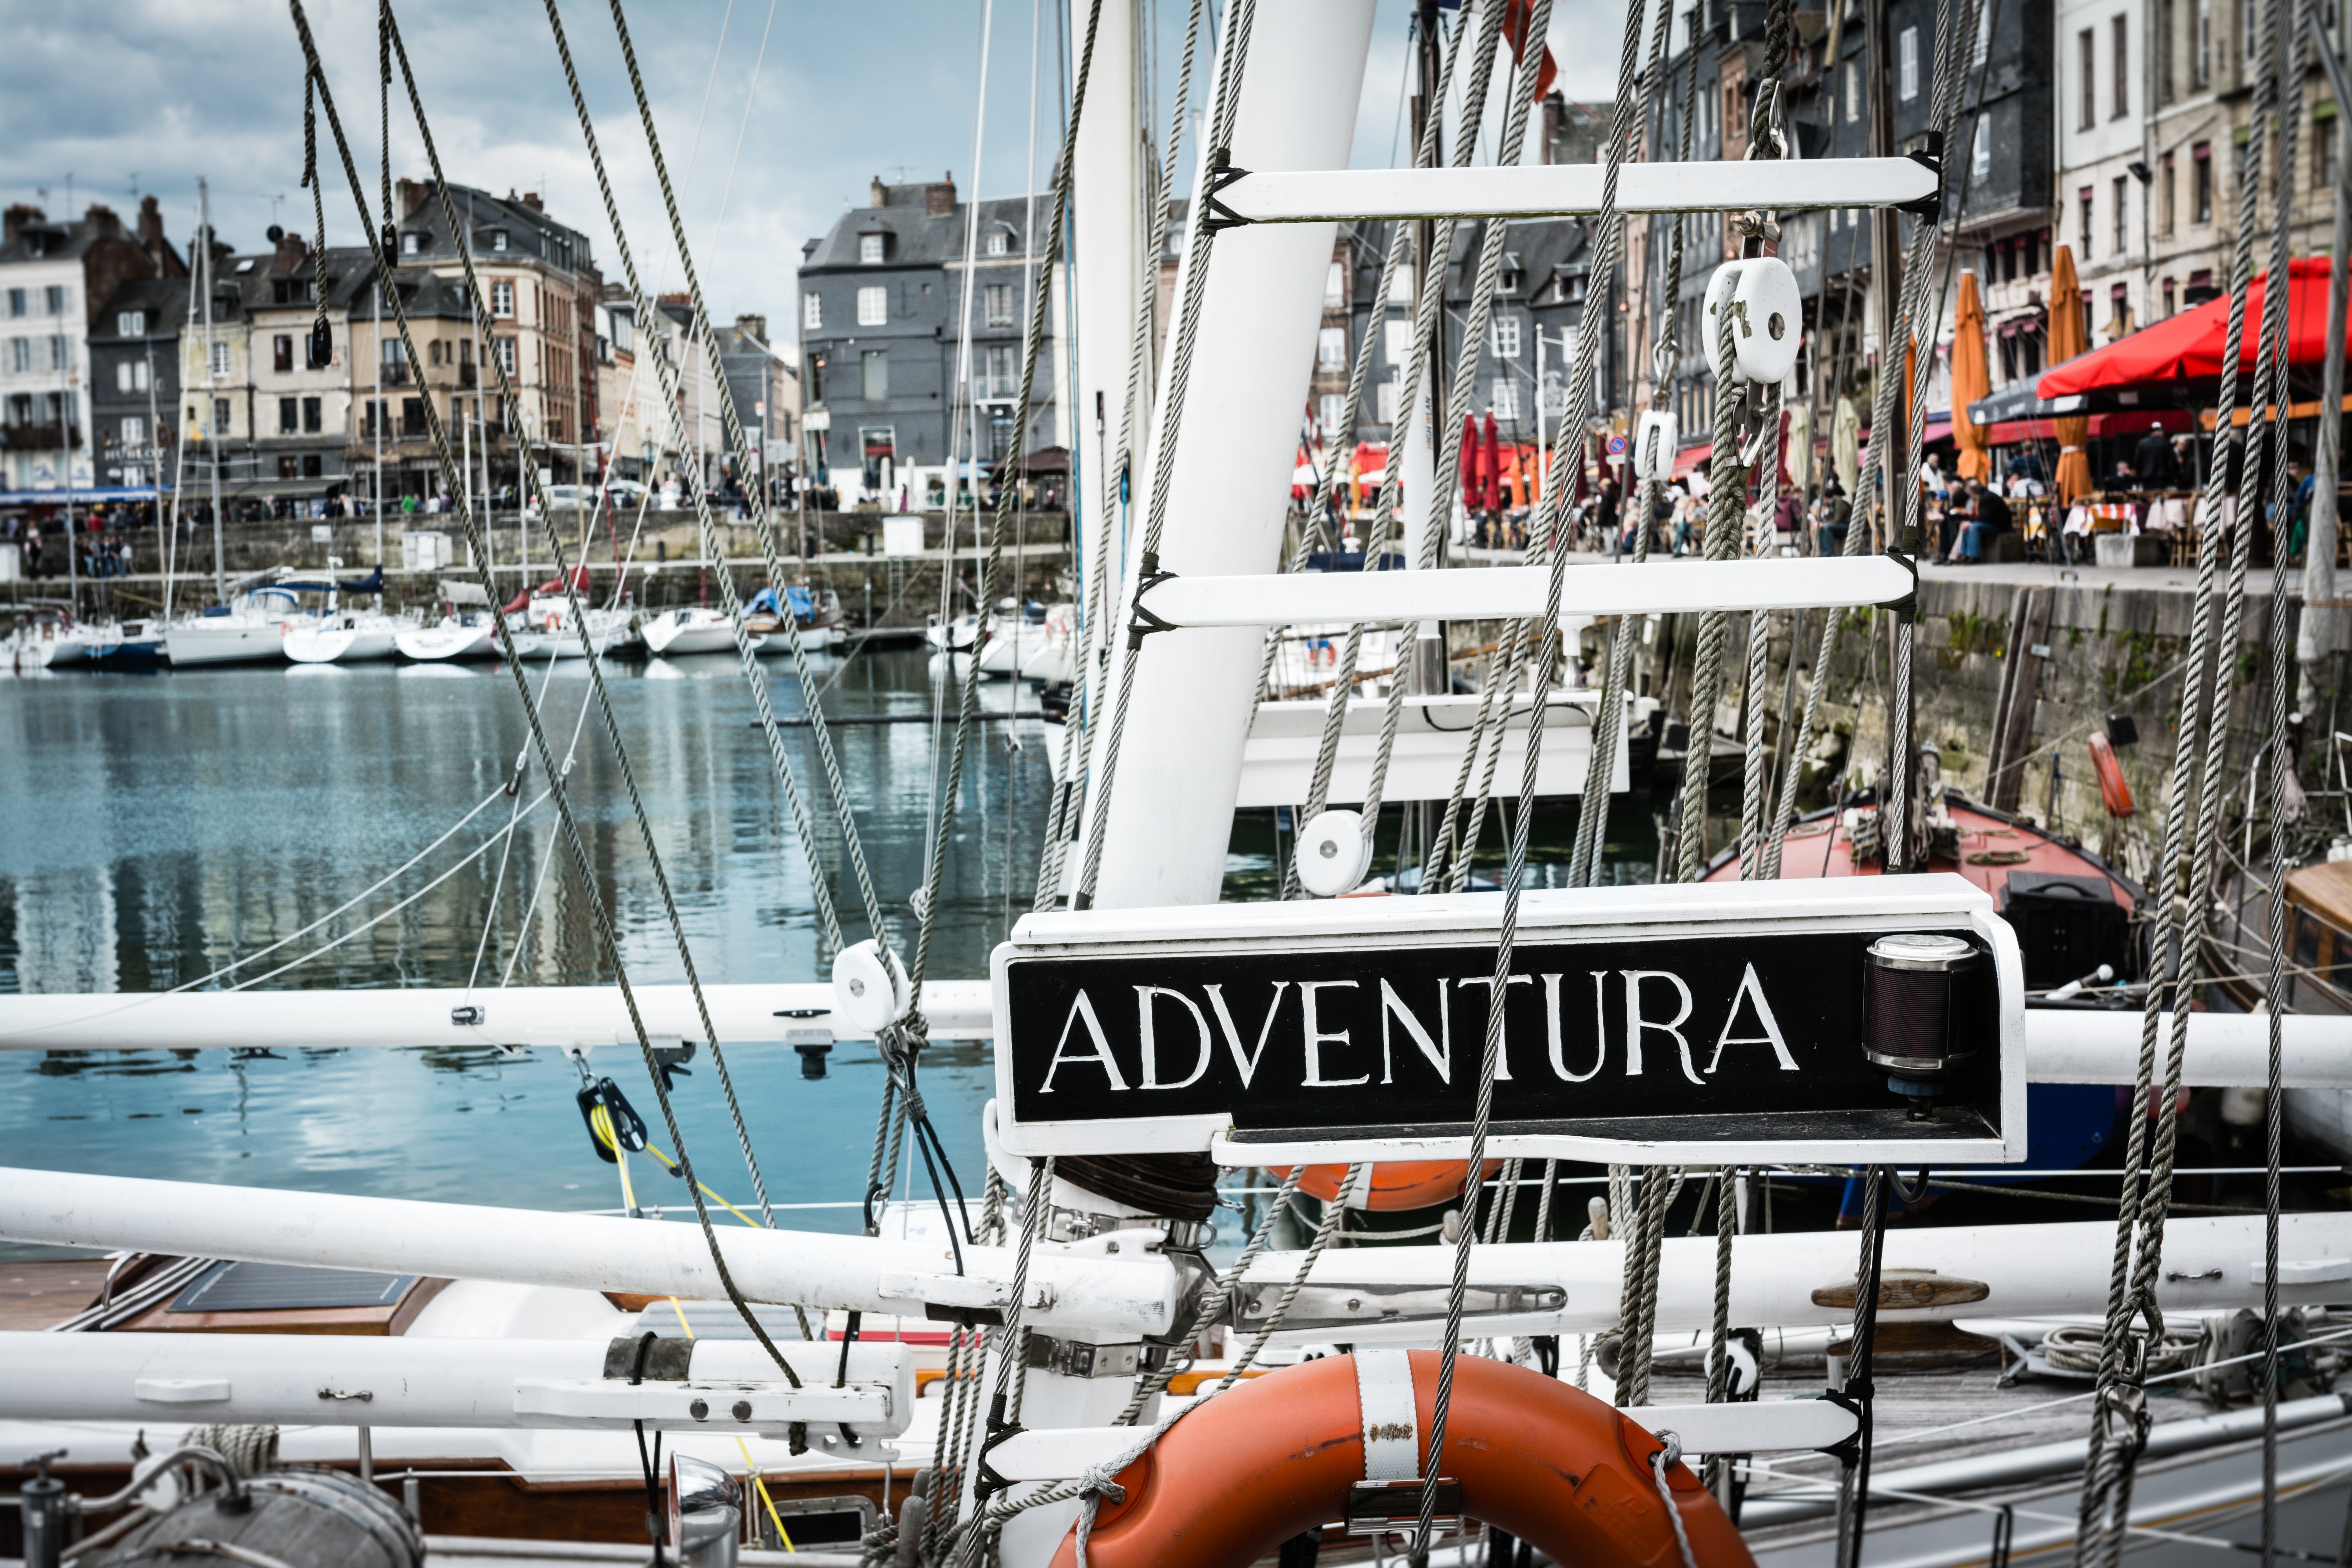
beach, sea, coast, water, dock, architecture, boat, house, city, urban, travel, village, france, europe, reflection, vehicle, mast, yacht, harbor, harbour, marina, port, historic, tourism, sailboat, place, french, boats, sail, history, scene, normandy, european, famous, watercraft, normandie, destination, honfleur, scenics